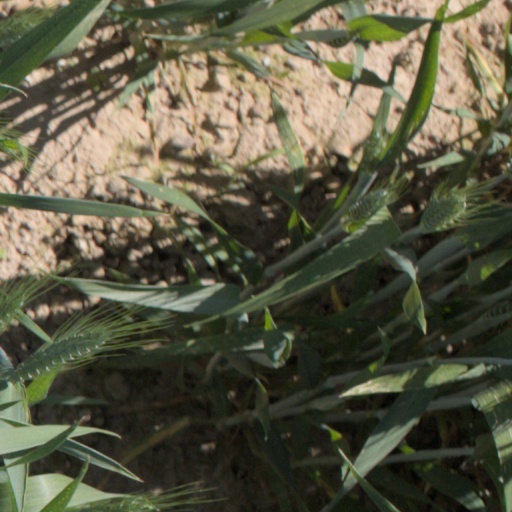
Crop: wheat